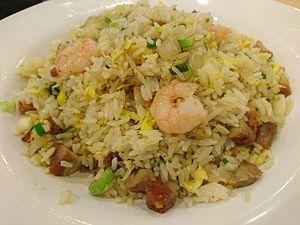
Le riz frit ou riz revenu est un mets composé de riz sauté au wok ou à la poêle, le plus souvent mélangé à d’autres ingrédients tels qu’œufs, légumes, produits de la mer ou viande. Il est souvent consommé seul, mais peut aussi accompagner un autre plat. Le riz frit est une composante majeure des cuisines d’Asie de l’Est, du Sud-Est et dans une certaine mesure, du Sud. Quand il est fait maison, le riz frit inclut généralement les restes d’autres plats, donnant ainsi naissance à d’innombrables variations. Économique et varié, il se rapproche de préparations comme les nouilles frites ou le pyttipanna. Le riz frit est apparu sous la dynastie Sui, en Chine. Ainsi, toutes les variations de ce plat tirent leurs origines du riz frit chinois.
Le riz cantonais ou à la cantonaise est un riz cuit à l'eau, sauté avec des œufs, des légumes, des morceaux de jambon et parfois des crevettes. Cette recette apparaît dans les textes français dans les années 60 du XXᵉ siècle mais sa notoriété date du XXIᵉ siècle avec la vogue de la cuisine chinoise.